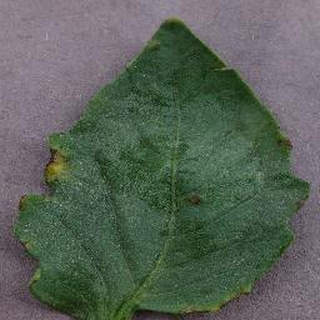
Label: tomato_bacterial_spot